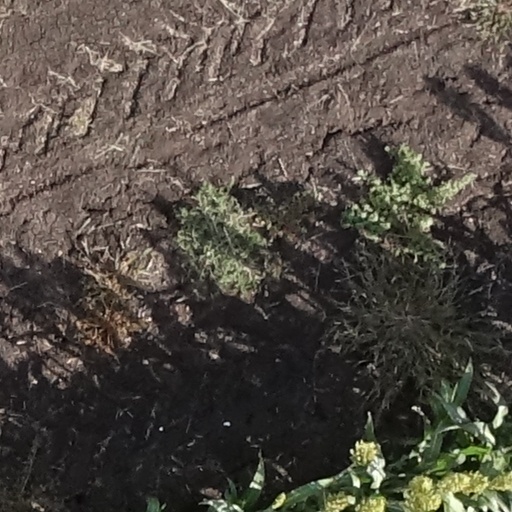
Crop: sorghum